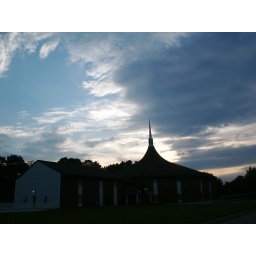
the same church silhouetted against a lovely evening sky